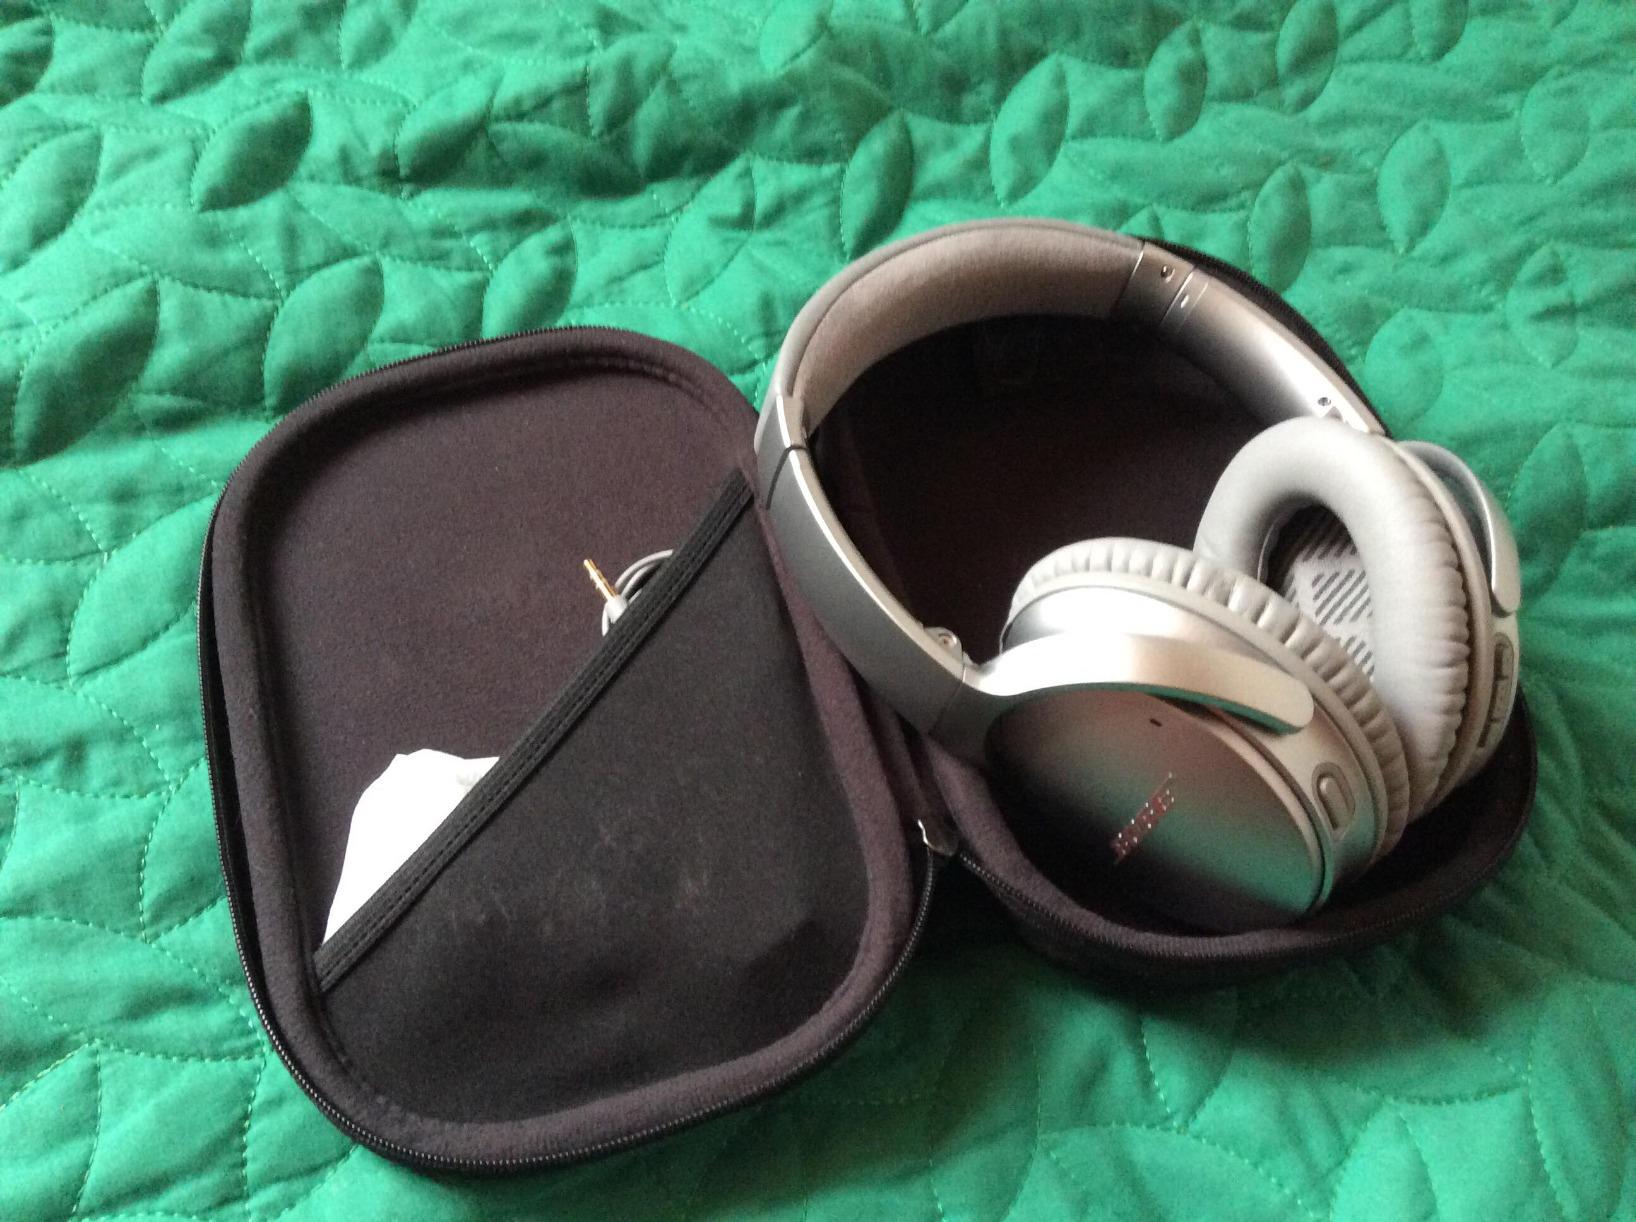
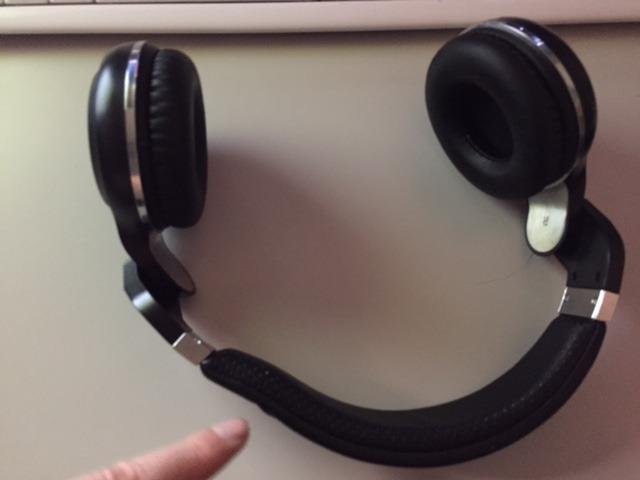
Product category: headphones
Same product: no